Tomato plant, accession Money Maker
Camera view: horizontal (90 deg, fisheye); turntable rotation: 0 degrees
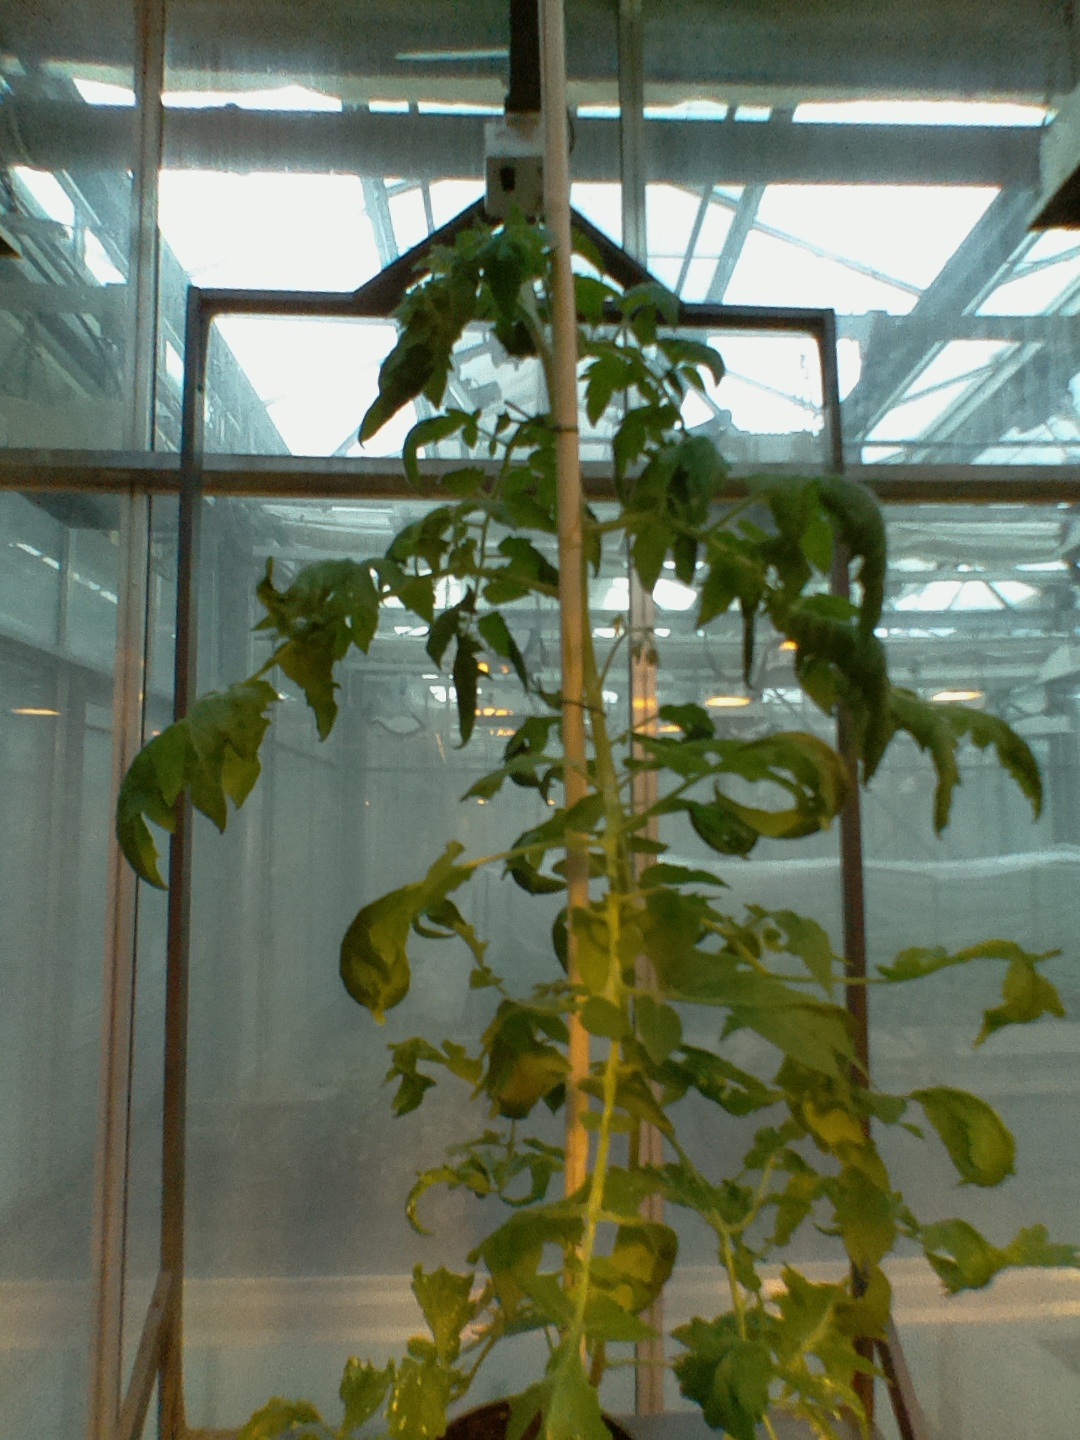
BBCH growth stage 61: 10%-20% of flowers open